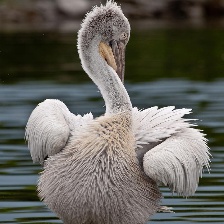
Species: DALMATIAN PELICAN
Scientific name: PELECANUS CRISPUS